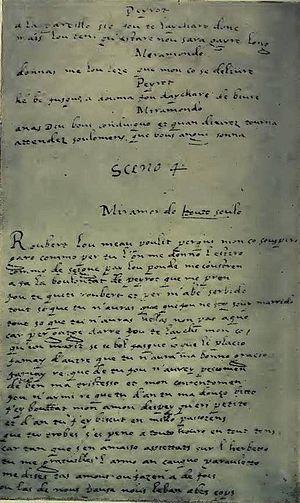
François de Cortète également appelé Cortète de Prades, seigneur de Prades, est un écrivain de langue d'oc auteur notamment de trois pièces baroques de théâtre : Ramonet, o Lo paisan agenés, tornat de la guerra, Miramonda et d'une pièce à machine basée sur l'autoréférentialité du second tome de Don Quichotte : Sancho Pança, al palais dels Ducs.